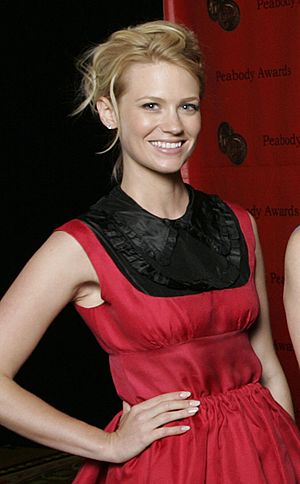
January Jones
Jones ved the 2008 Peabody Award
January Jones er en amerikansk model og skuespillerinde, mest kendt for rollen som Betty Draper i serien Mad Men.